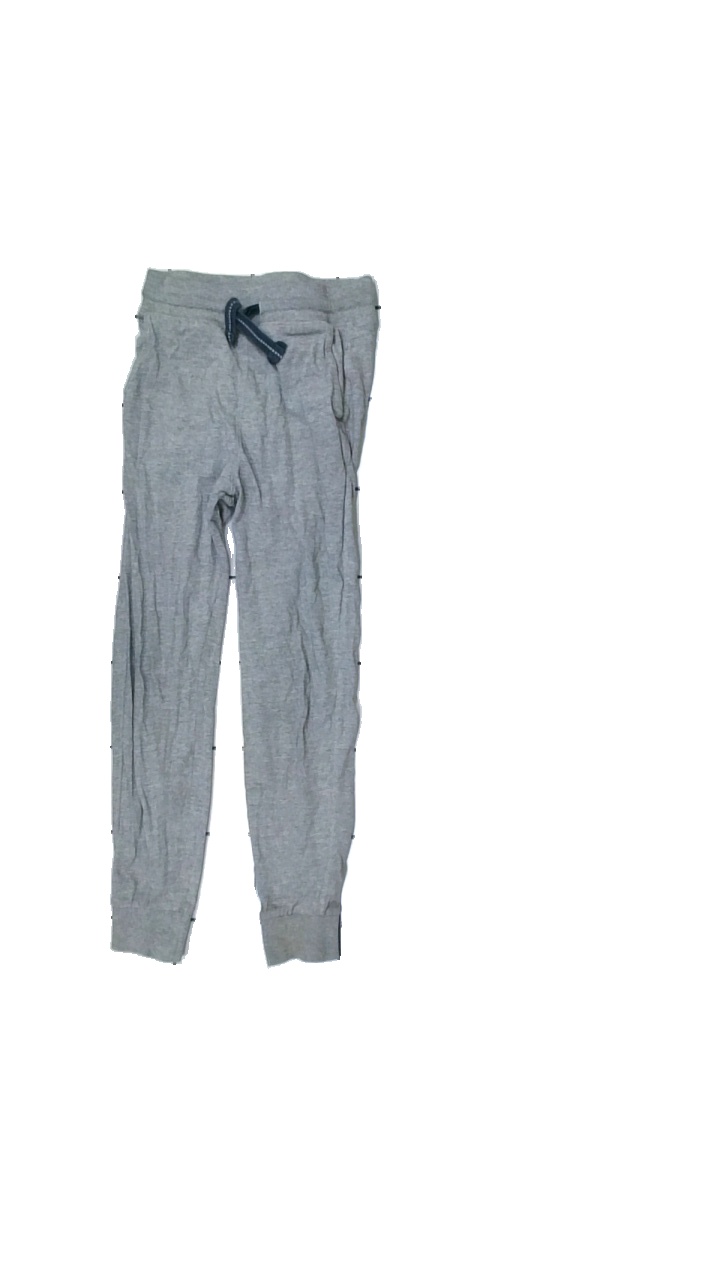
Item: Trousers (Children)
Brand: Kappahl
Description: grå mjukisbyxor
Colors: Grey
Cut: Regular
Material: ?
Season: All
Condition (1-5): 5
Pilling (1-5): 5
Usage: Reuse
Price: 50-100